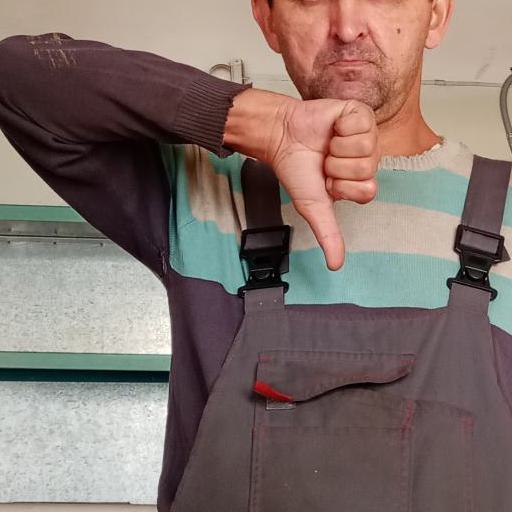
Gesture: dislike